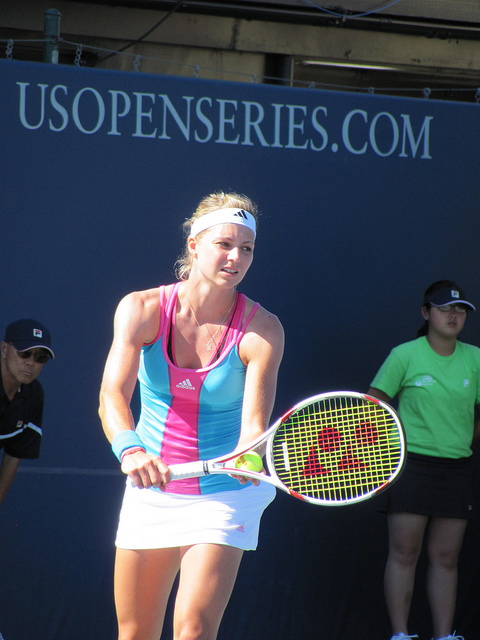
một người phụ nữ đang cầm cái vợt tennis và quả bóng